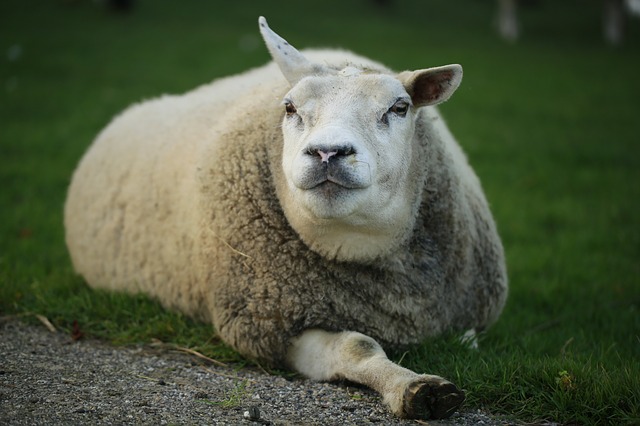
Label: sheep